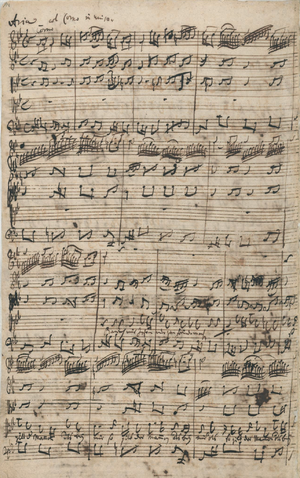
Herr, gehe nicht ins Gericht mit deinem Knecht, est une cantate religieuse de Jean-Sébastien Bach composée à Leipzig en 1723.